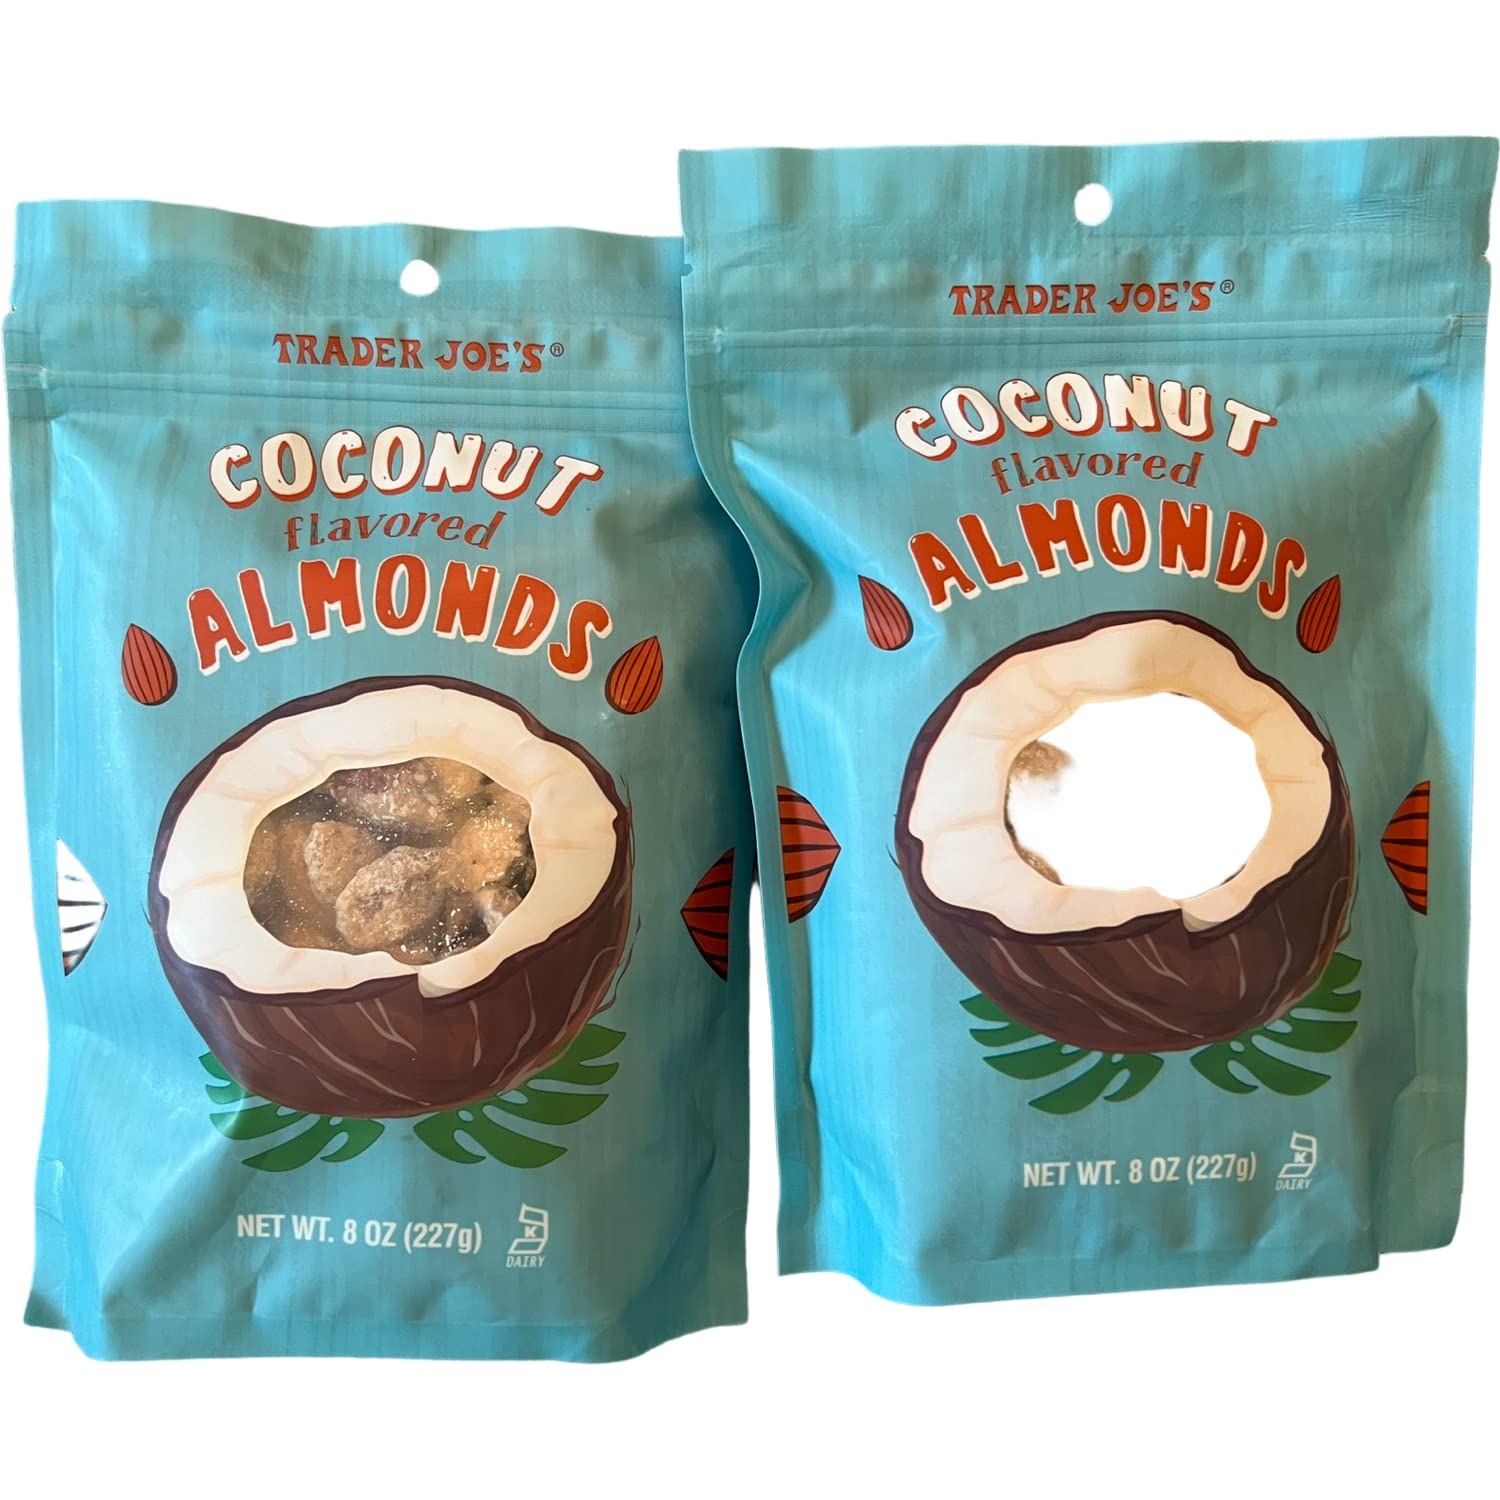
Item Name: Trader Joe's Coconut Flavored Almonds (Pack of 2)
Value: 16.0
Unit: Ounce

Price: 19.45